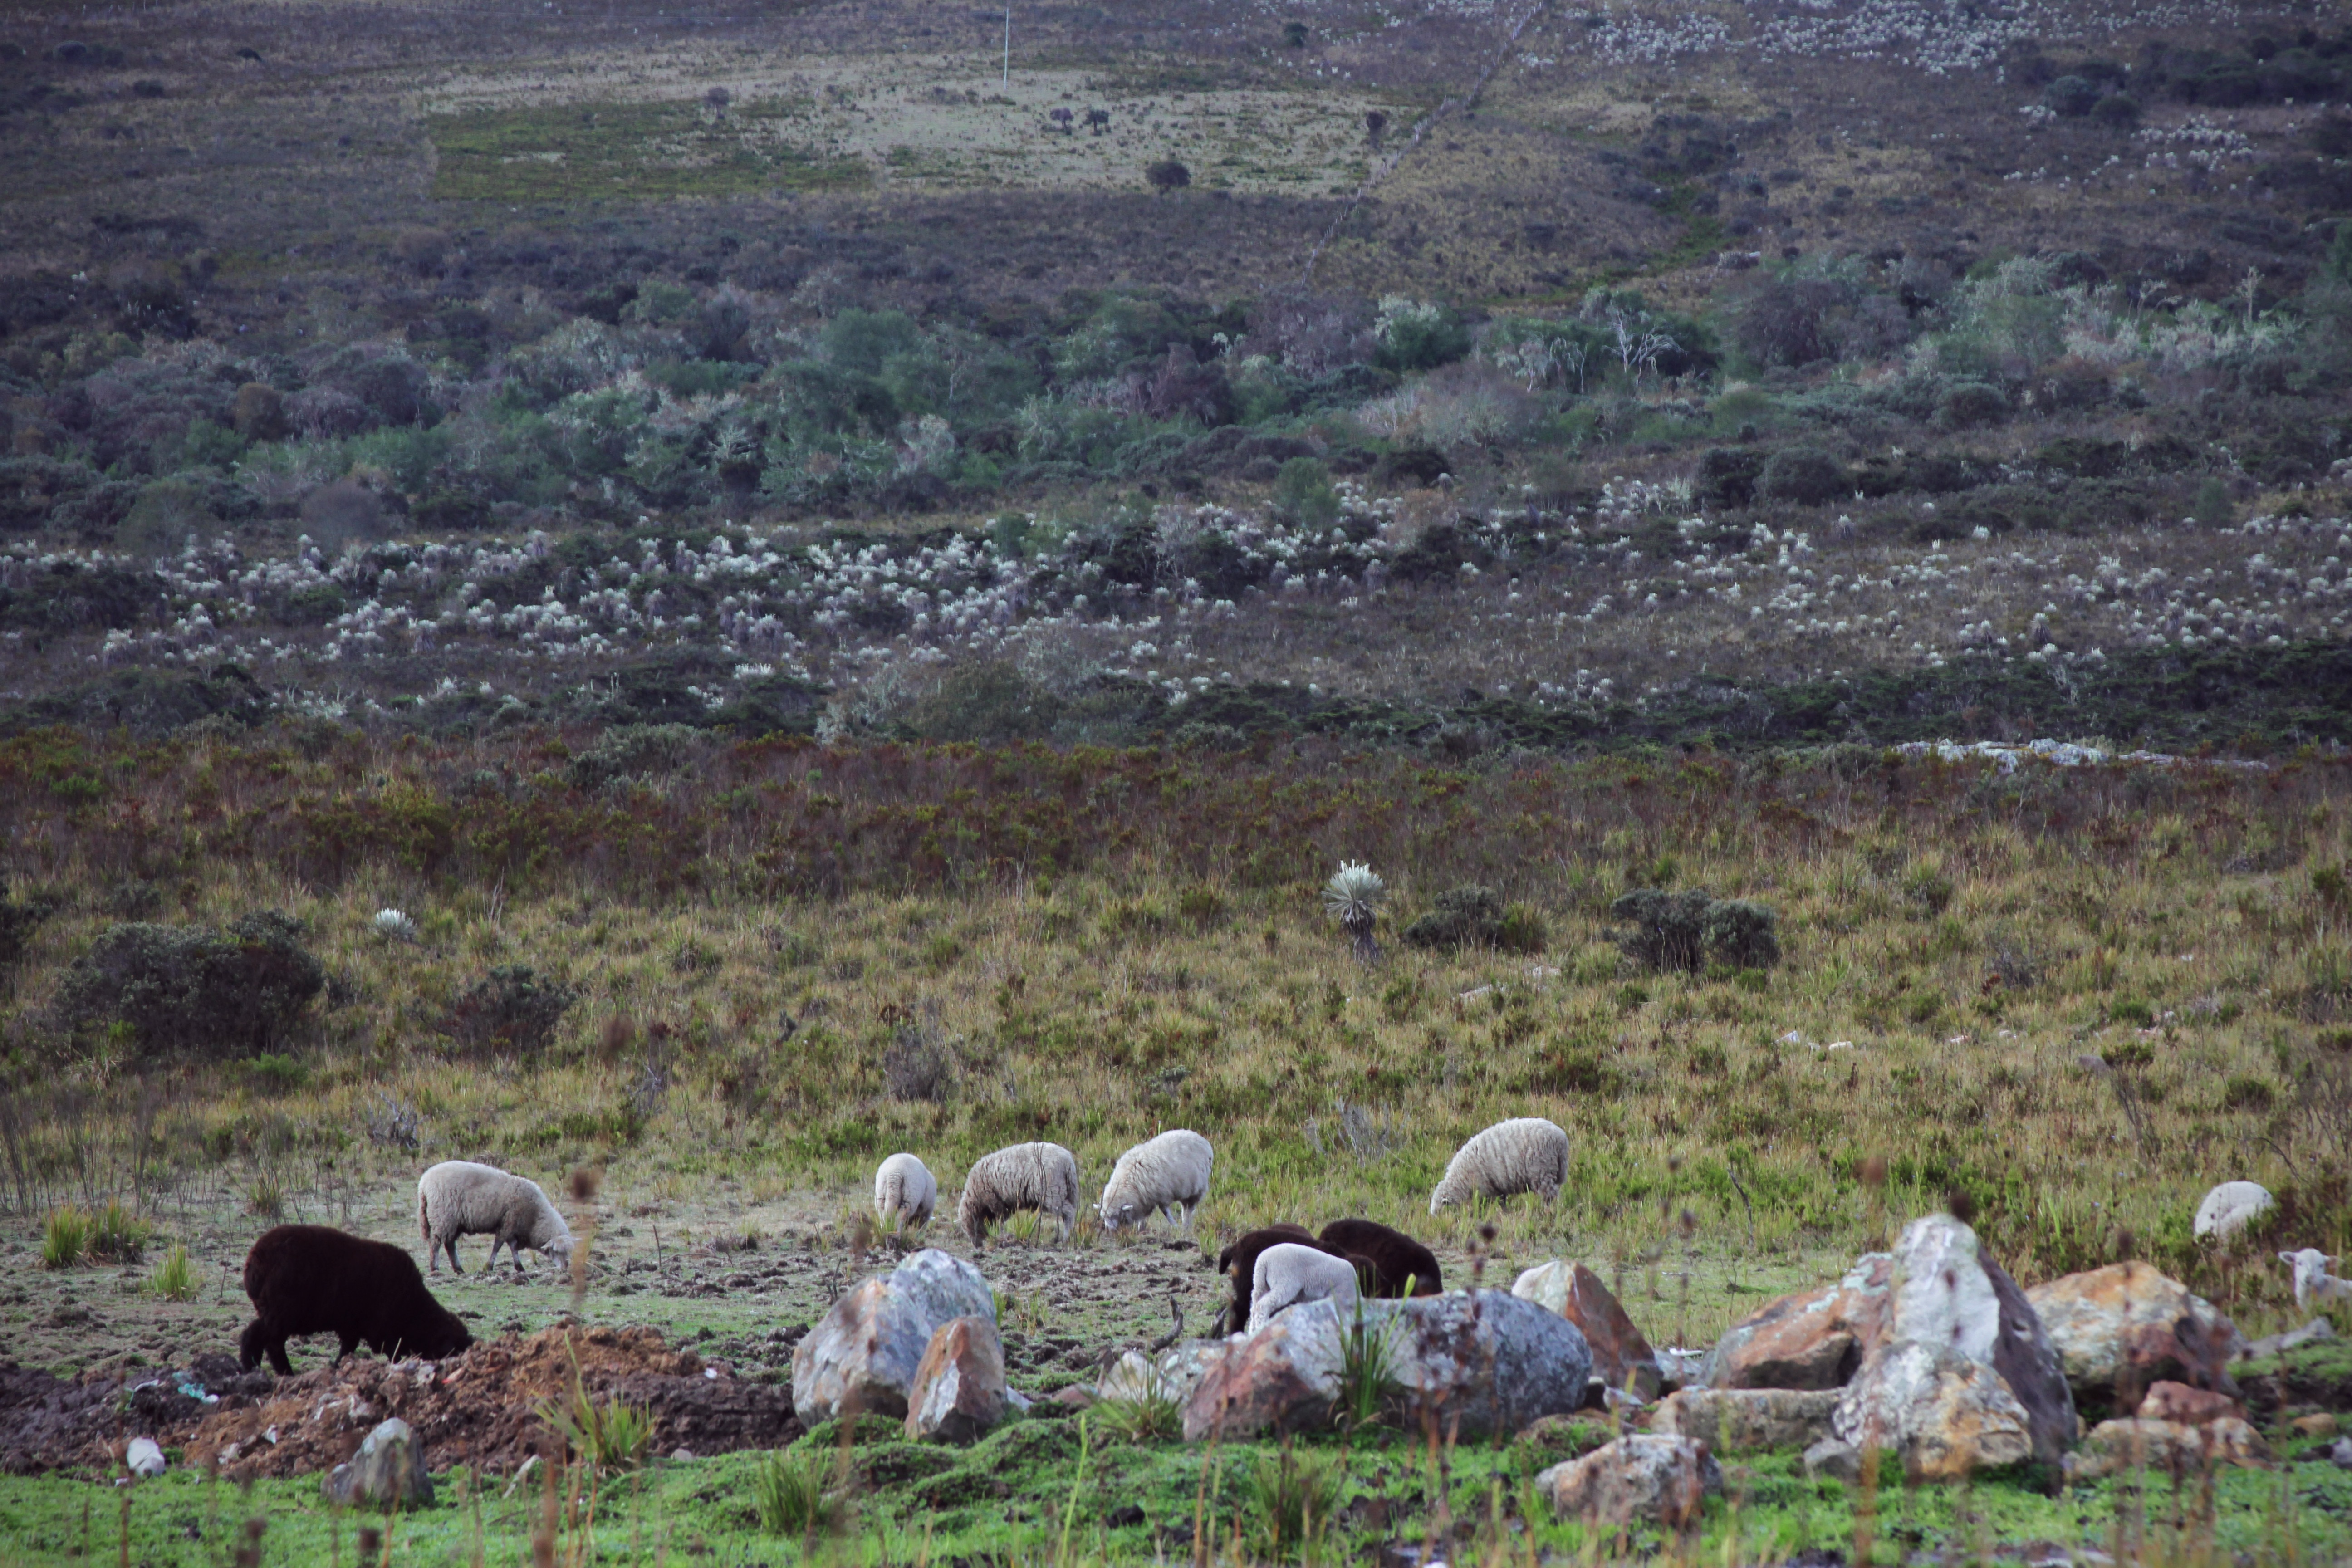
nature, wilderness, bird, field, flock, wildlife, rural, green, herd, pasture, grazing, sheep, fauna, grassland, wetland, ecosystem, tundra, wild field